Boeing 777

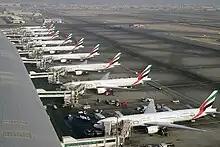
View of airport tarmac with terminal building and multiple airliners parked adjacent to it.

The 777-200LR Worldliner ("LR" for Long Range), the C-market model, entered service in 2006 as one of the longest-range commercial airliners. Boeing named it "Worldliner" as it can connect almost any two airports in the world, although it is still subject to ETOPS restrictions. It holds the world record for the longest nonstop flight by a commercial airliner. It has a maximum design range of . The -200LR was intended for ultra long-haul routes such as Los Angeles to Singapore.